The Cabinet of Dr. Caligari

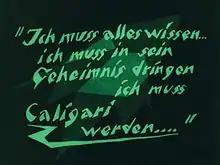
A black screen with green faded shapes in the background, and green words in German language written in angled block letters in the foreground.

The film they wrote was entitled "Das Cabinet des Dr. Caligari", using the English spelling "Cabinet" rather than the German . The completed script contained 141 scenes. Janowitz has claimed the name "Caligari", which was not settled upon until after the script was finished, was inspired by a rare book called "Unknown Letters of Stendhal", which featured a letter from the French novelist Stendhal referring to a French officer named Caligari he met at the La Scala theatre in Milan. However, no record of any such letter exists, and film historian John D. Barlow suggested Janowitz may have fabricated the story. The physical appearance of Caligari was inspired by portraits of the German philosopher Arthur Schopenhauer. The character's name is spelled "Calligaris" in the only known surviving script, although in some instances the final "s" is removed. Other character names are also spelled differently from the final film: Cesare appears as "Caesare", Alan is "Allan" or sometimes "Alland" and Dr. Olsen is "Dr. Olfens". Likewise, unnamed characters in the final film have names in the script, including the town clerk ("Dr. Lüders") and the house-breaker ("Jakob Straat").